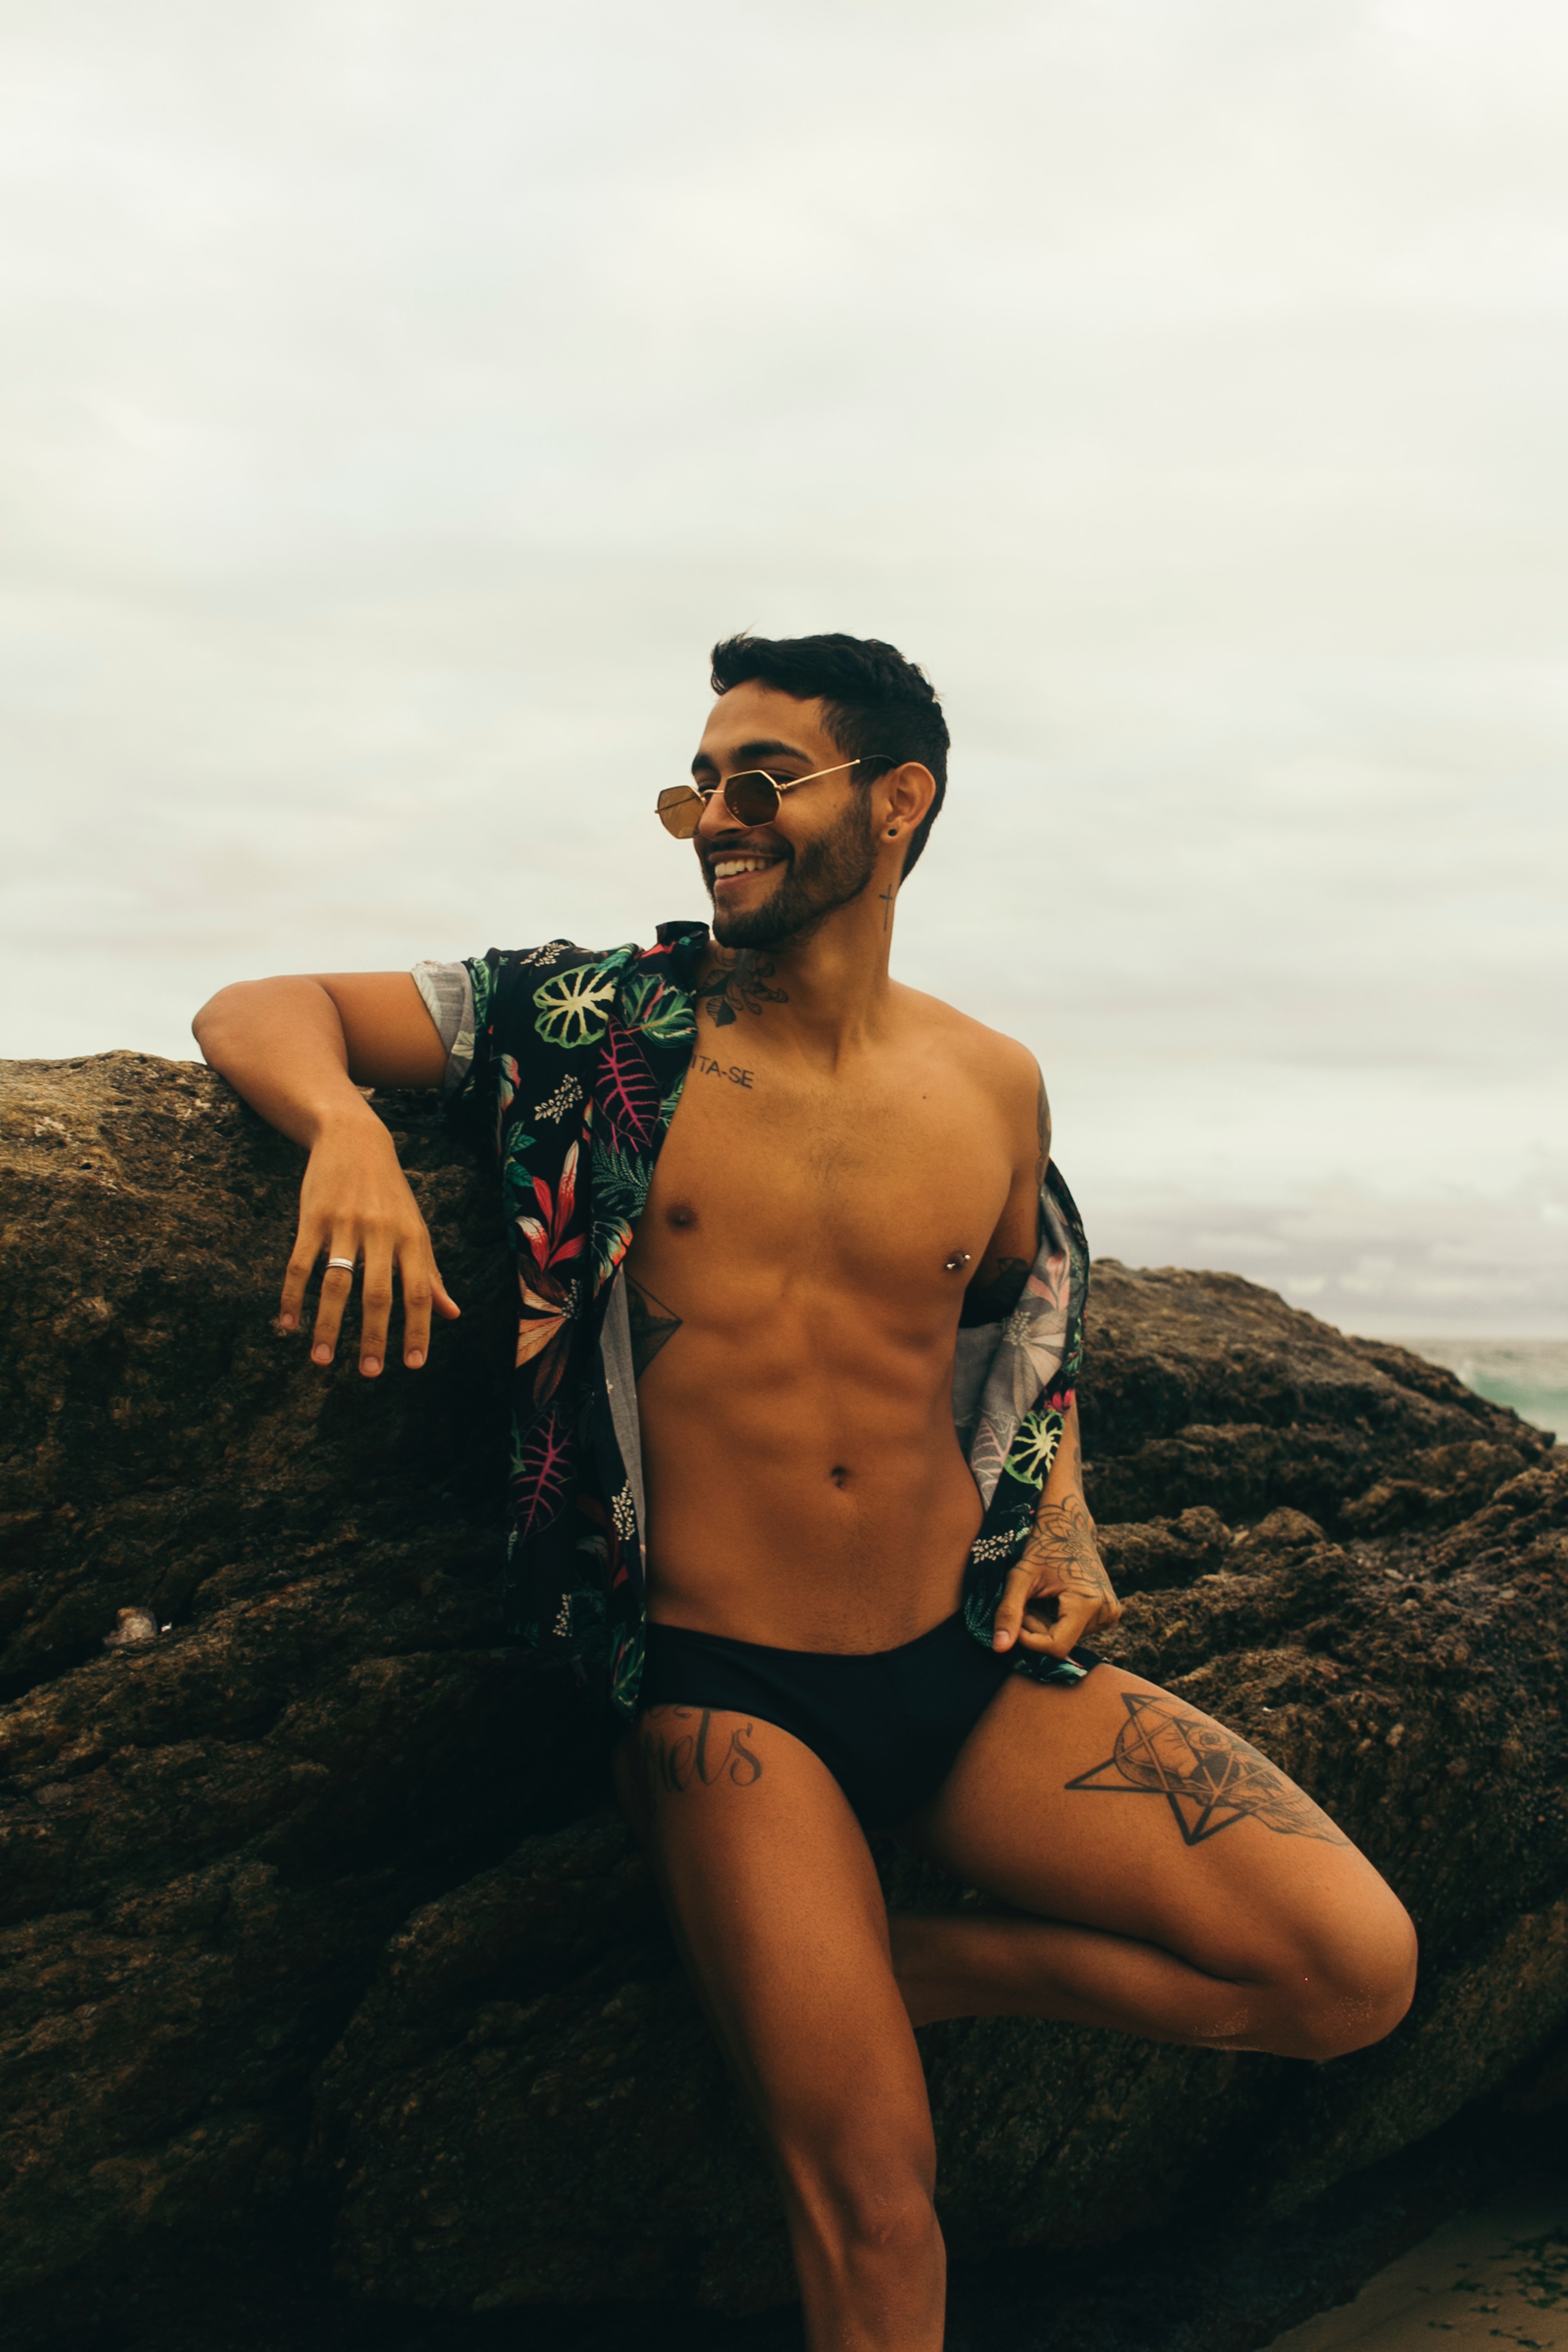
Barechested, muscle, briefs, vacation, human, summer, photography, fun, leg, undergarment, black hair, swimwear, model, sea, trunk, abdomen